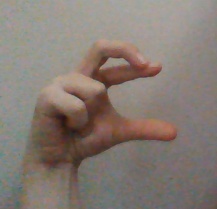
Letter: thal